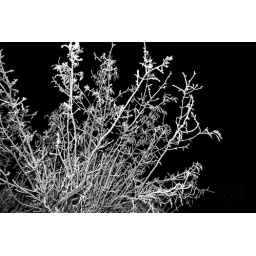
this delightfully frosty tree greeted my upon my return to the peace basket for a merry christmas.